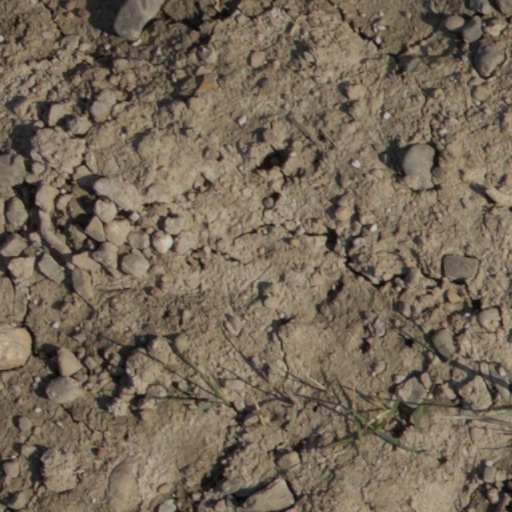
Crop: wheat